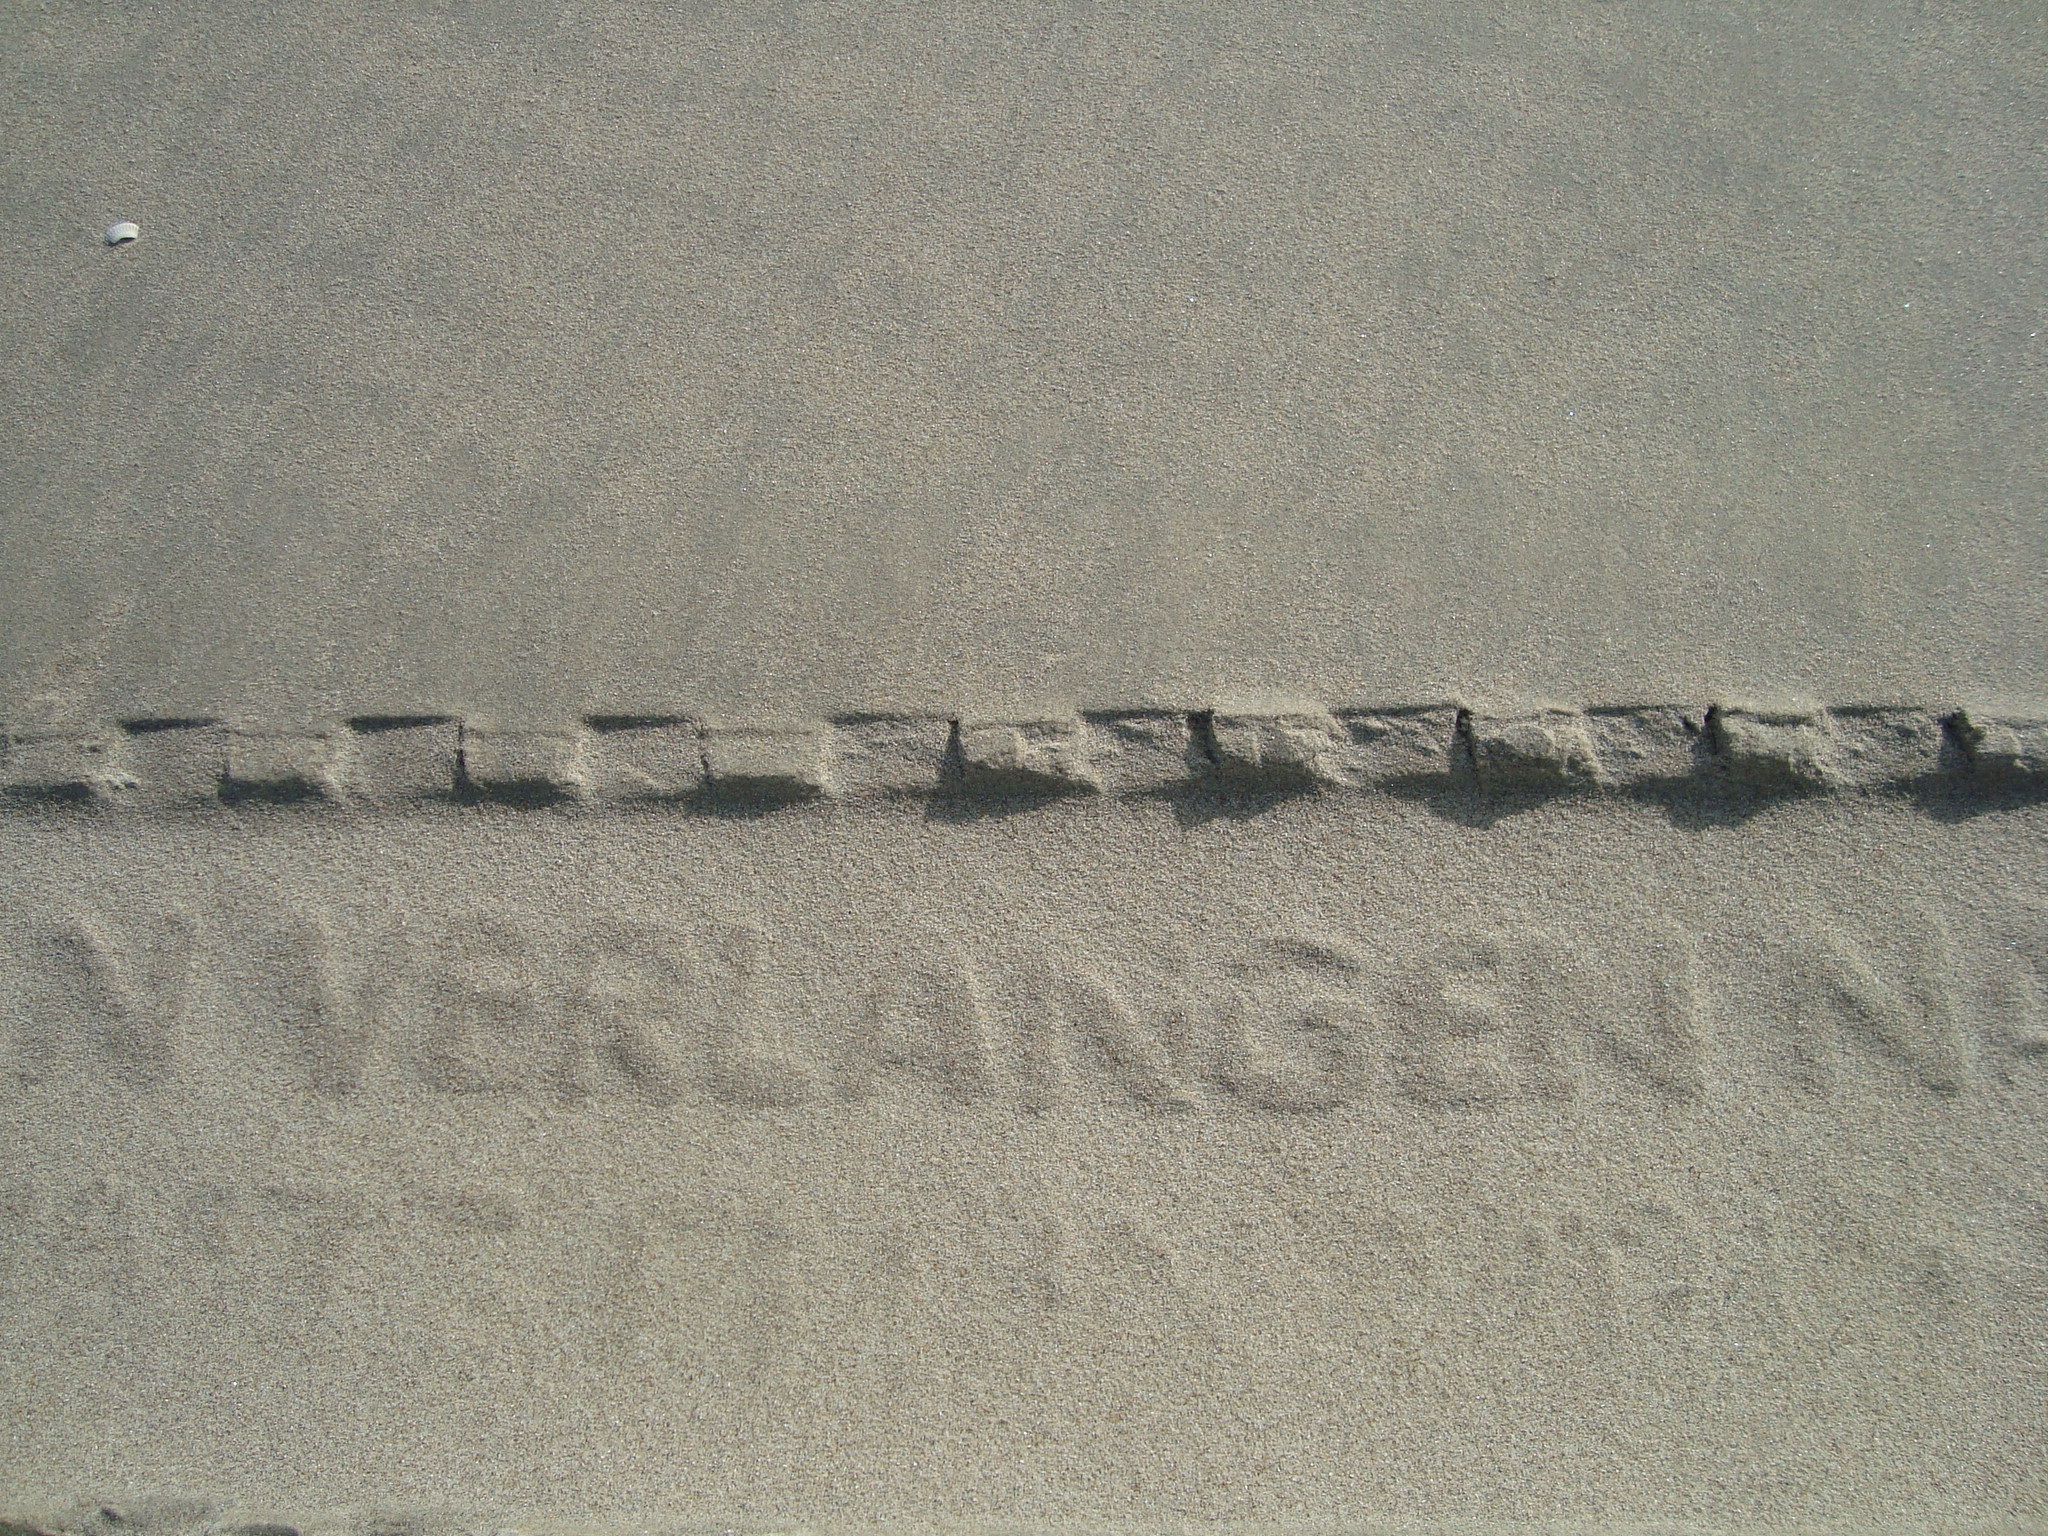
sand, texture, floor, wall, asphalt, line, material, text, vlieland, road surface